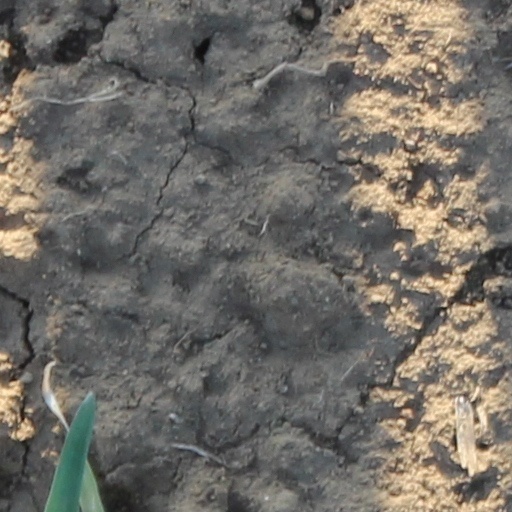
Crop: wheat